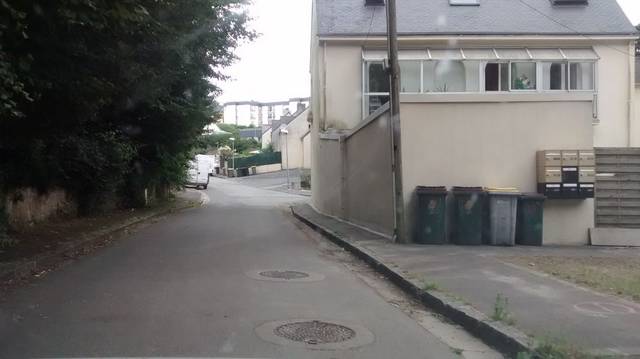
Region: France
Coordinates: 48.398, -4.491